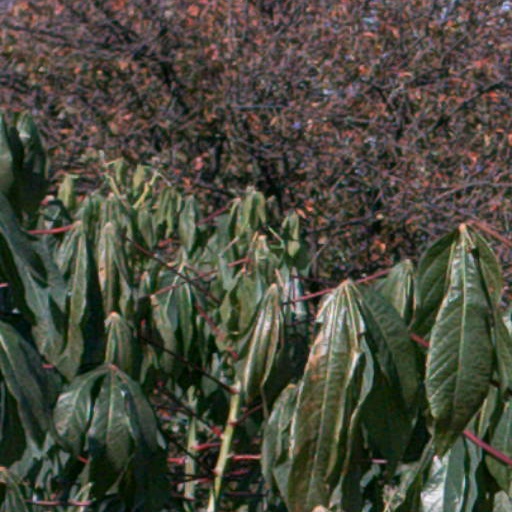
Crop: cassava